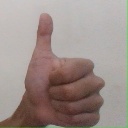
अक्षर: थ